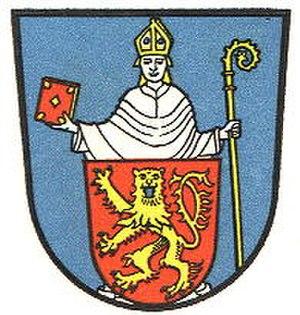
Provins est une commune française située à soixante-dix-sept kilomètres au sud-est de Paris, sous-préfecture du département de Seine-et-Marne dans la région Île-de-France. Elle est le chef-lieu de l'arrondissement et du canton. Ses habitants sont appelés les Provinois.
Bendorf est une ville de l'arrondissement de Mayen-Coblence, en Rhénanie-Palatinat, dans l'ouest de l'Allemagne. La ville est située sur la rive droite du Rhin et à environ 7 km au nord de Coblence.